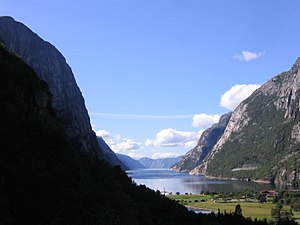
Ryfylke
Billede fra Lysebotn, inderst i Lysefjorden i den sydlige del af Ryfylke
Ryfylke er et landskab i Nordøst-Rogaland, nordøst for Stavanger og sydøst for Haugesund i Norge. Der ligger to byer i Ryfylke, henholdsvis Jørpeland og Sauda. Ryfylkes sydligste kommune er Forsand og den nordligste er Sauda.